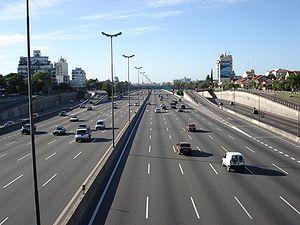
La prévention routière, ou sécurité routière, est l'ensemble des mesures mises en place pour empêcher les usagers de la route d'être tués ou gravement blessés dans les accidents de la route, ou en atténuer les conséquences. Les usagers de la route sont les piétons, les cyclistes, les automobilistes et leurs passagers, les chauffeurs de poids-lourd, et les passagers des transports publics routiers, etc. Il s'agit d'un enjeux sociétal majeur.
L’Amérique est un continent de l'hémisphère ouest de la Terre. Elle s'étend depuis l'océan Arctique au nord, jusqu'au cap Horn dans le passage de Drake au sud, à la confluence des océans Atlantique et Pacifique qui la délimitent à l'est et à l'ouest, respectivement. Avec plus de 42 millions de km², l'Amérique est le deuxième plus vaste continent de la planète, couvrant 8,3 % de la superficie totale et 28,2 % des terres émergées. De plus, l'Amérique concentre environ 13,3 % de la population mondiale avec plus d'un milliard de personnes. Ses habitants sont désignés sous le gentilé Américains : ce terme est cependant également employé pour désigner les citoyens des États-Unis d'Amérique ; dès lors, les habitants des différentes parties du continent sont fréquemment distingués en employant des gentilés spécifiques comme Nord-Américains, Sud-Américains ou Latino-Américains. Le terme America est une invention des cartographes allemands Martin Waldseemüller et Mathias Ringmann qui apparaît dans le planisphère qu'ils éditent en 1507, donné en honneur de l'explorateur Amerigo Vespucci au congrès géographique de Saint-Dié.